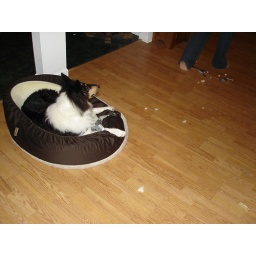
Alex decided his bed was much more comfortable upside down and ripped apart...all over the floor